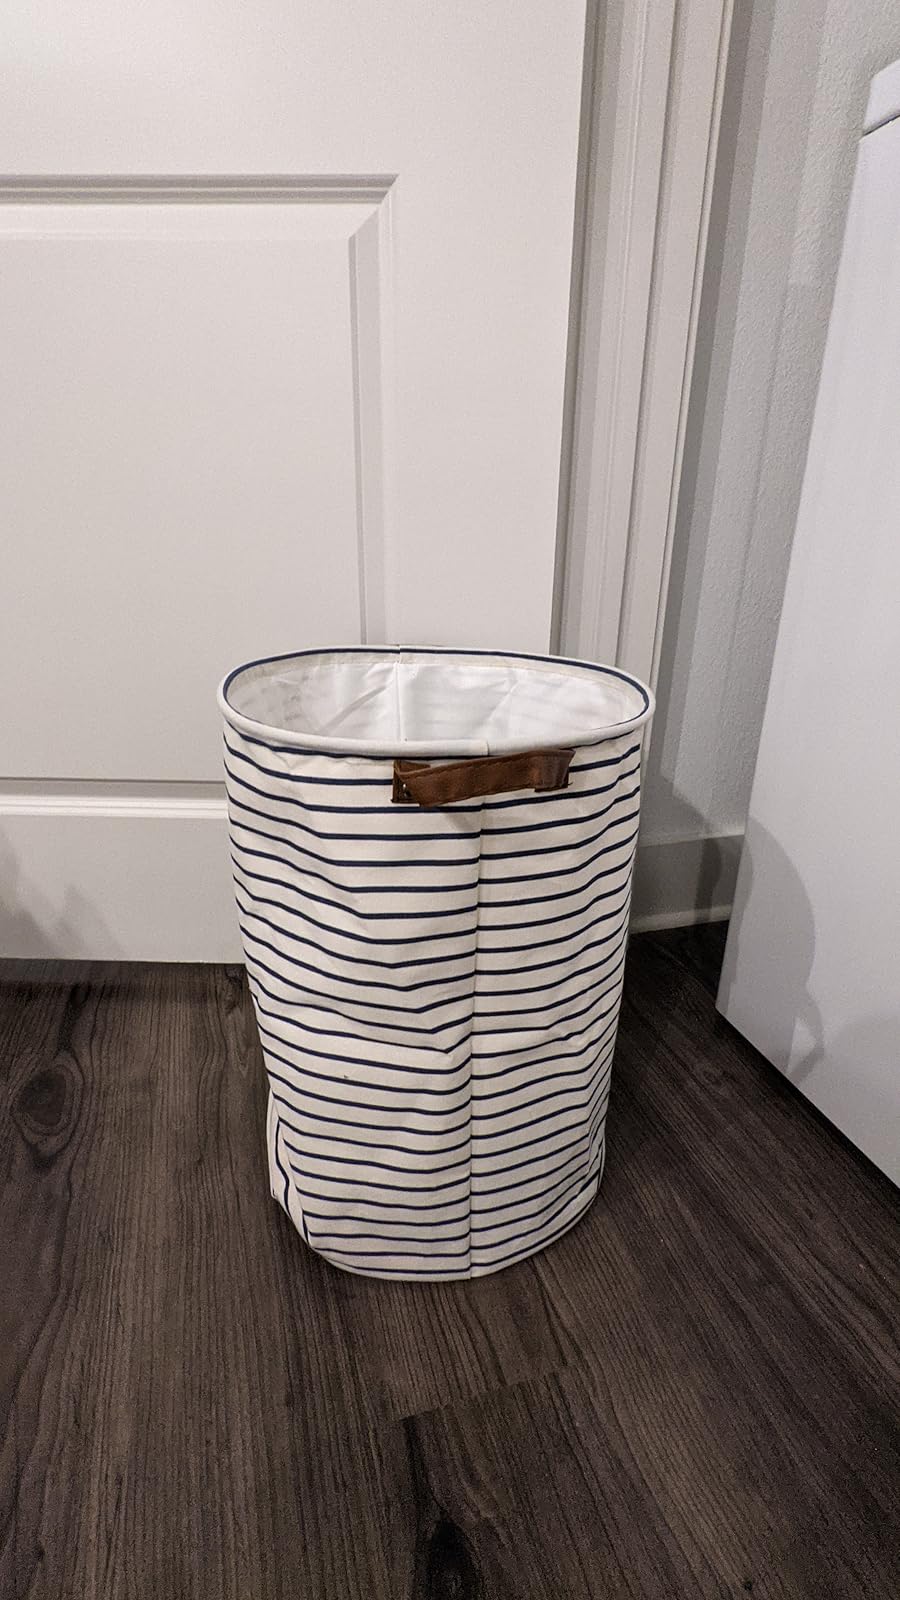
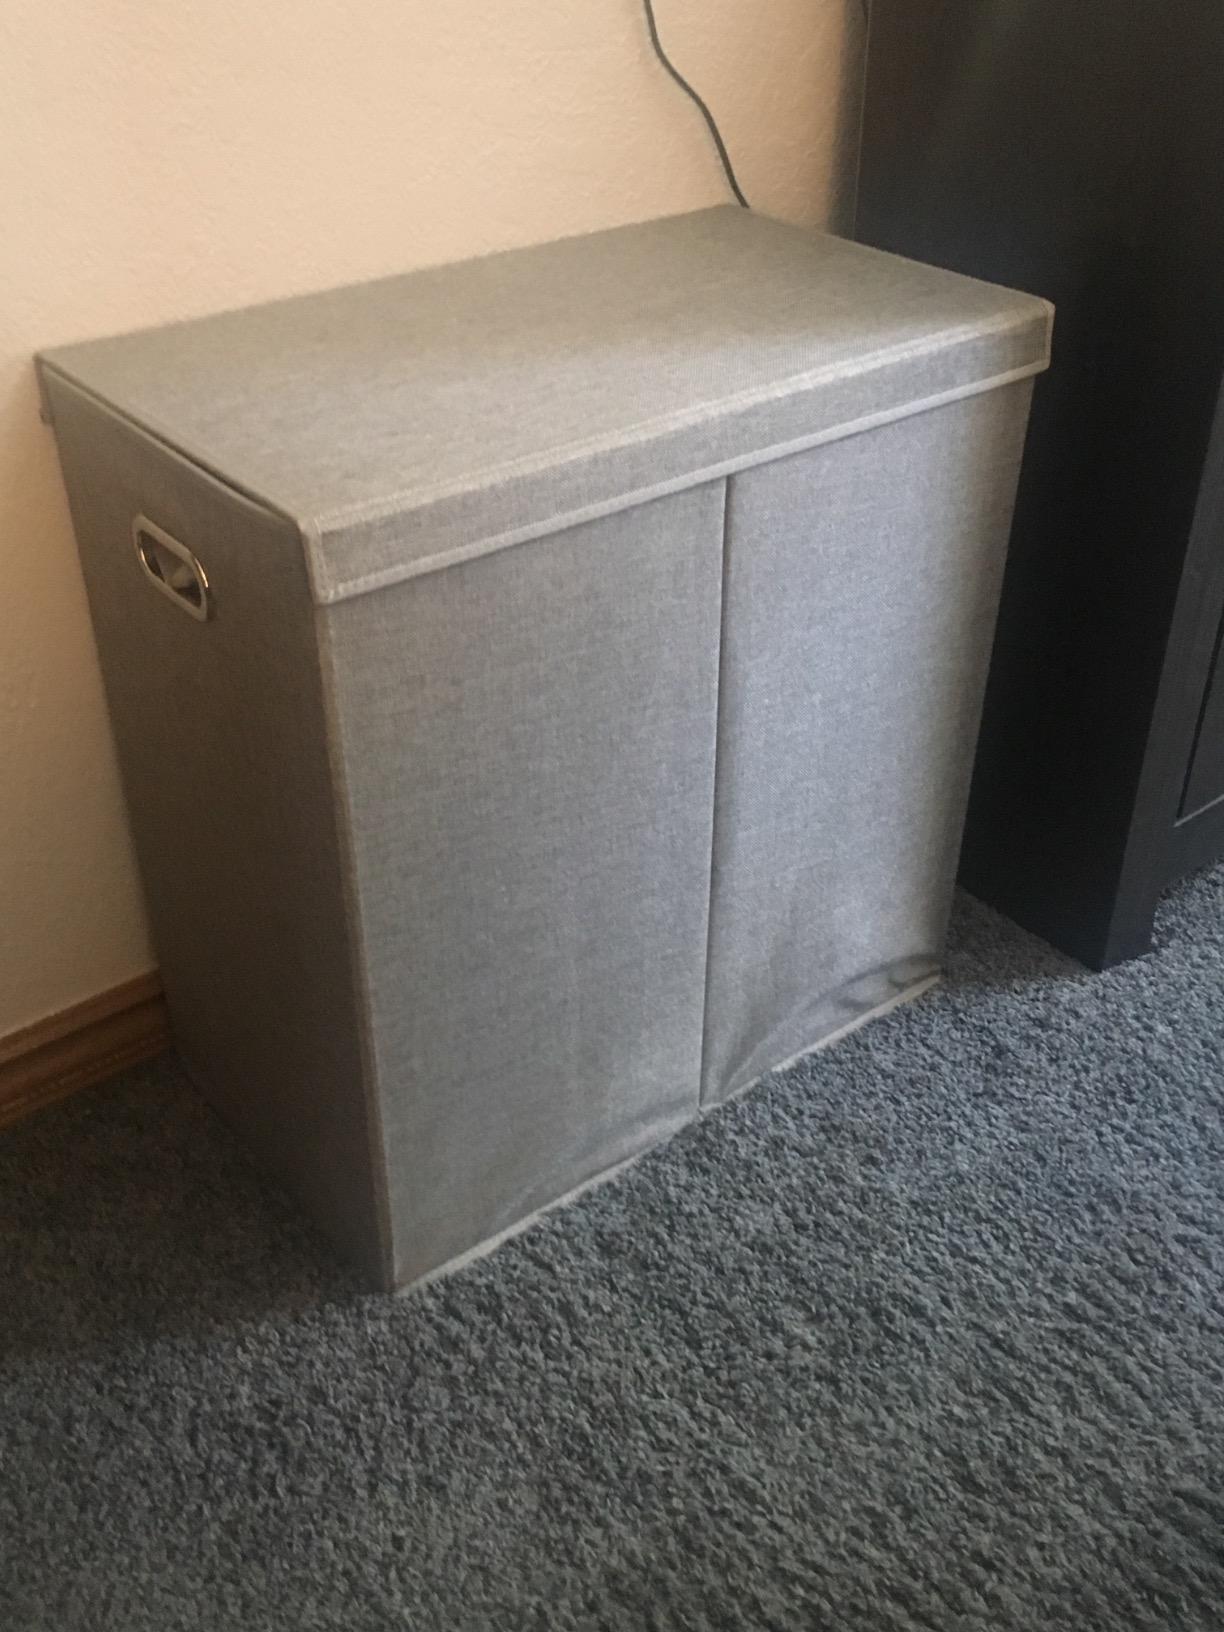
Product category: items_hamper
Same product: no